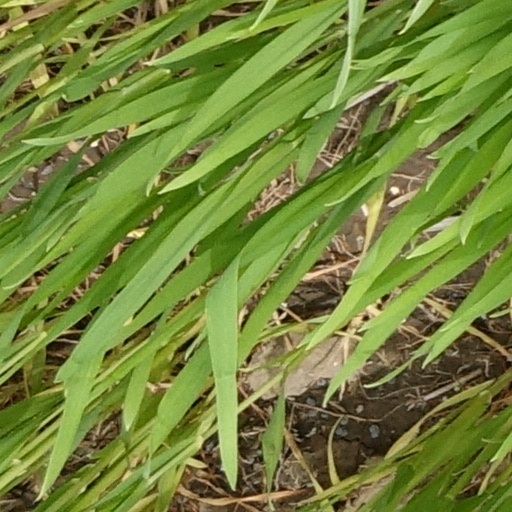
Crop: wheat